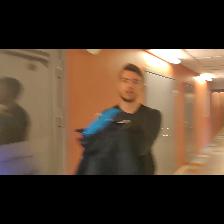
Label: Human